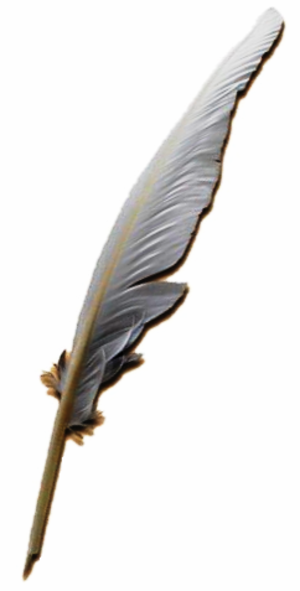
Kong Valdemars Jordebog / Manuskriptet
En pennefjer
Kong Valdemars Jordebog er den gængse betegnelse for en gruppe tekster fra det 13. århundrede, Valdemar Sejrs tid. Teksterne er den første art matrikulation af kongens ejendom.